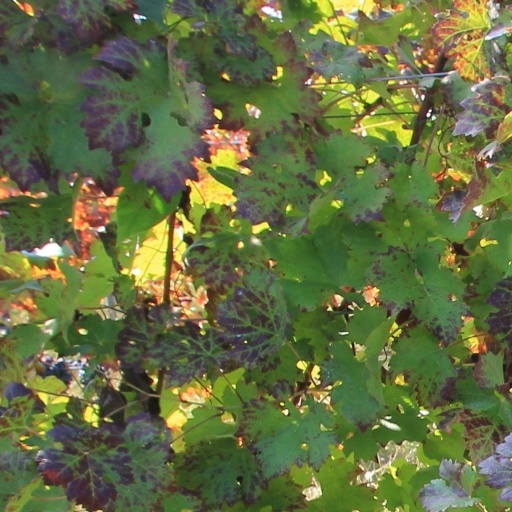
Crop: grape